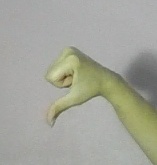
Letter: waw